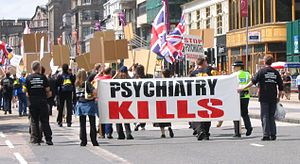
Medborgernes Menneskerettighedskommission
Scientologer demonstrerer mod psykiatri i Edinburgh i Skotland.
Medborgernes Menneskerettighedskommission er en international non-profit organisation, der blev stiftet af scientologi kirken og psykiateren Thomas Szasz i 1969 for at undersøge og afdække de påståede krænkelser af menneskerettighederne begået af psykiatere. MMK har i dag 250 lokale afdelinger i 36 lande.